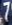
Number: 7